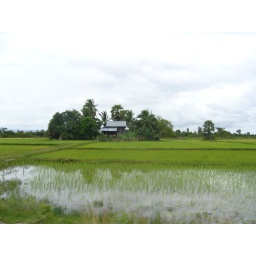
A house in the middle of paddy field